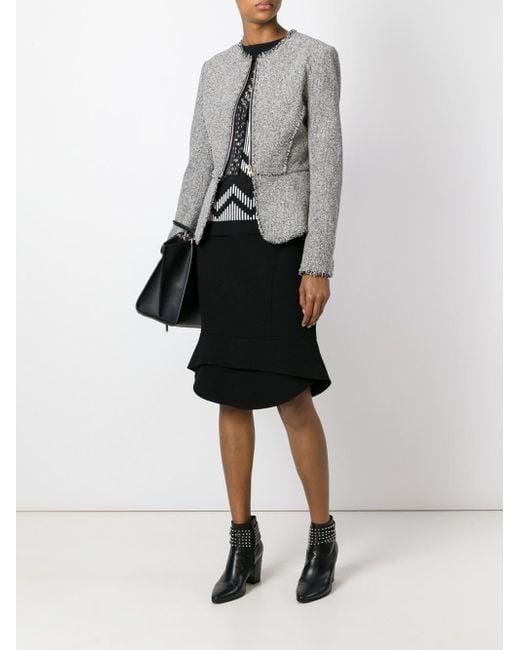
Graue Langarmjacke mit schwarzem kurzem Rock und schwarzem Büroschuh, Damen